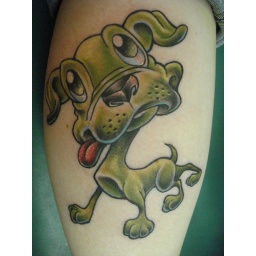
green dog by kevin